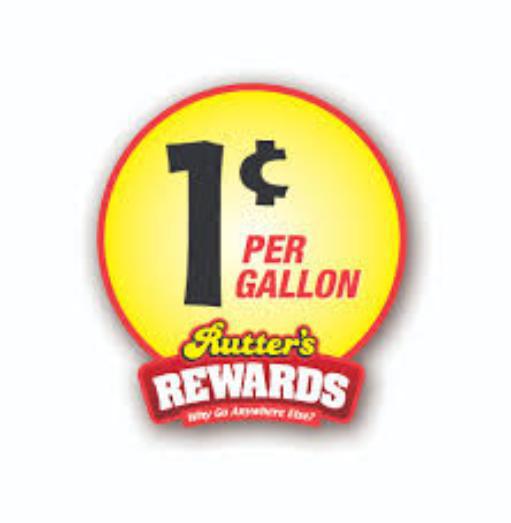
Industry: Food